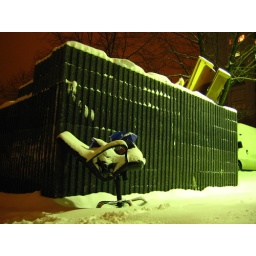
comfy chair under red skies